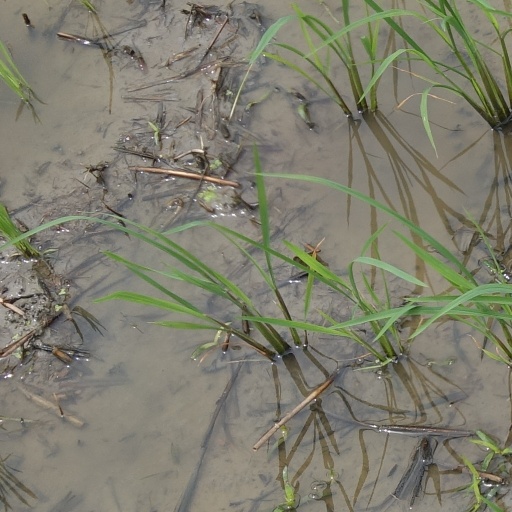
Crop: rice